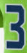
Number: 3